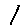
Label: 1